Hetman Zamość

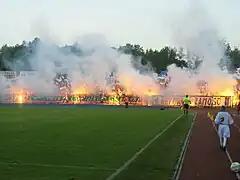
Hetman Ultras during the 2007–08 season

Hetman started football in 1934 in competing in the Klasa C League, They finished 1st and were promoted to Klasa B. Two years later, the club won further promotion to Klasa A, playing there from 1936 to 1954. From 1956 to 1970 the club were realigned to play in local football, in 1970 they played another season in III liga and in 1972 they were promoted to II liga.